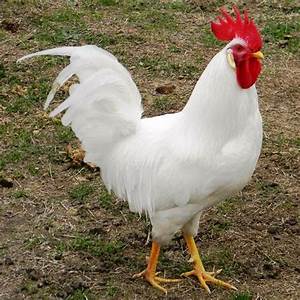
Label: gallina